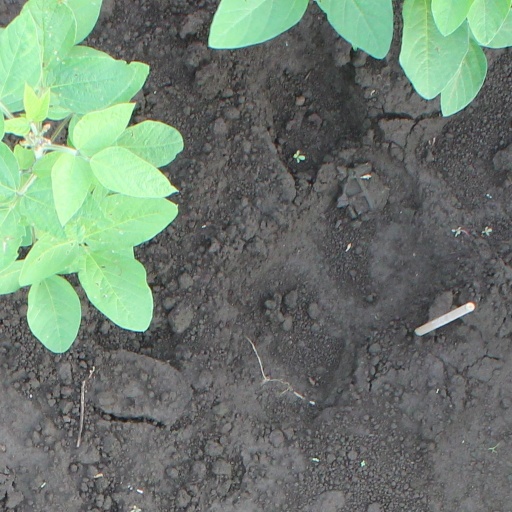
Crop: soybean